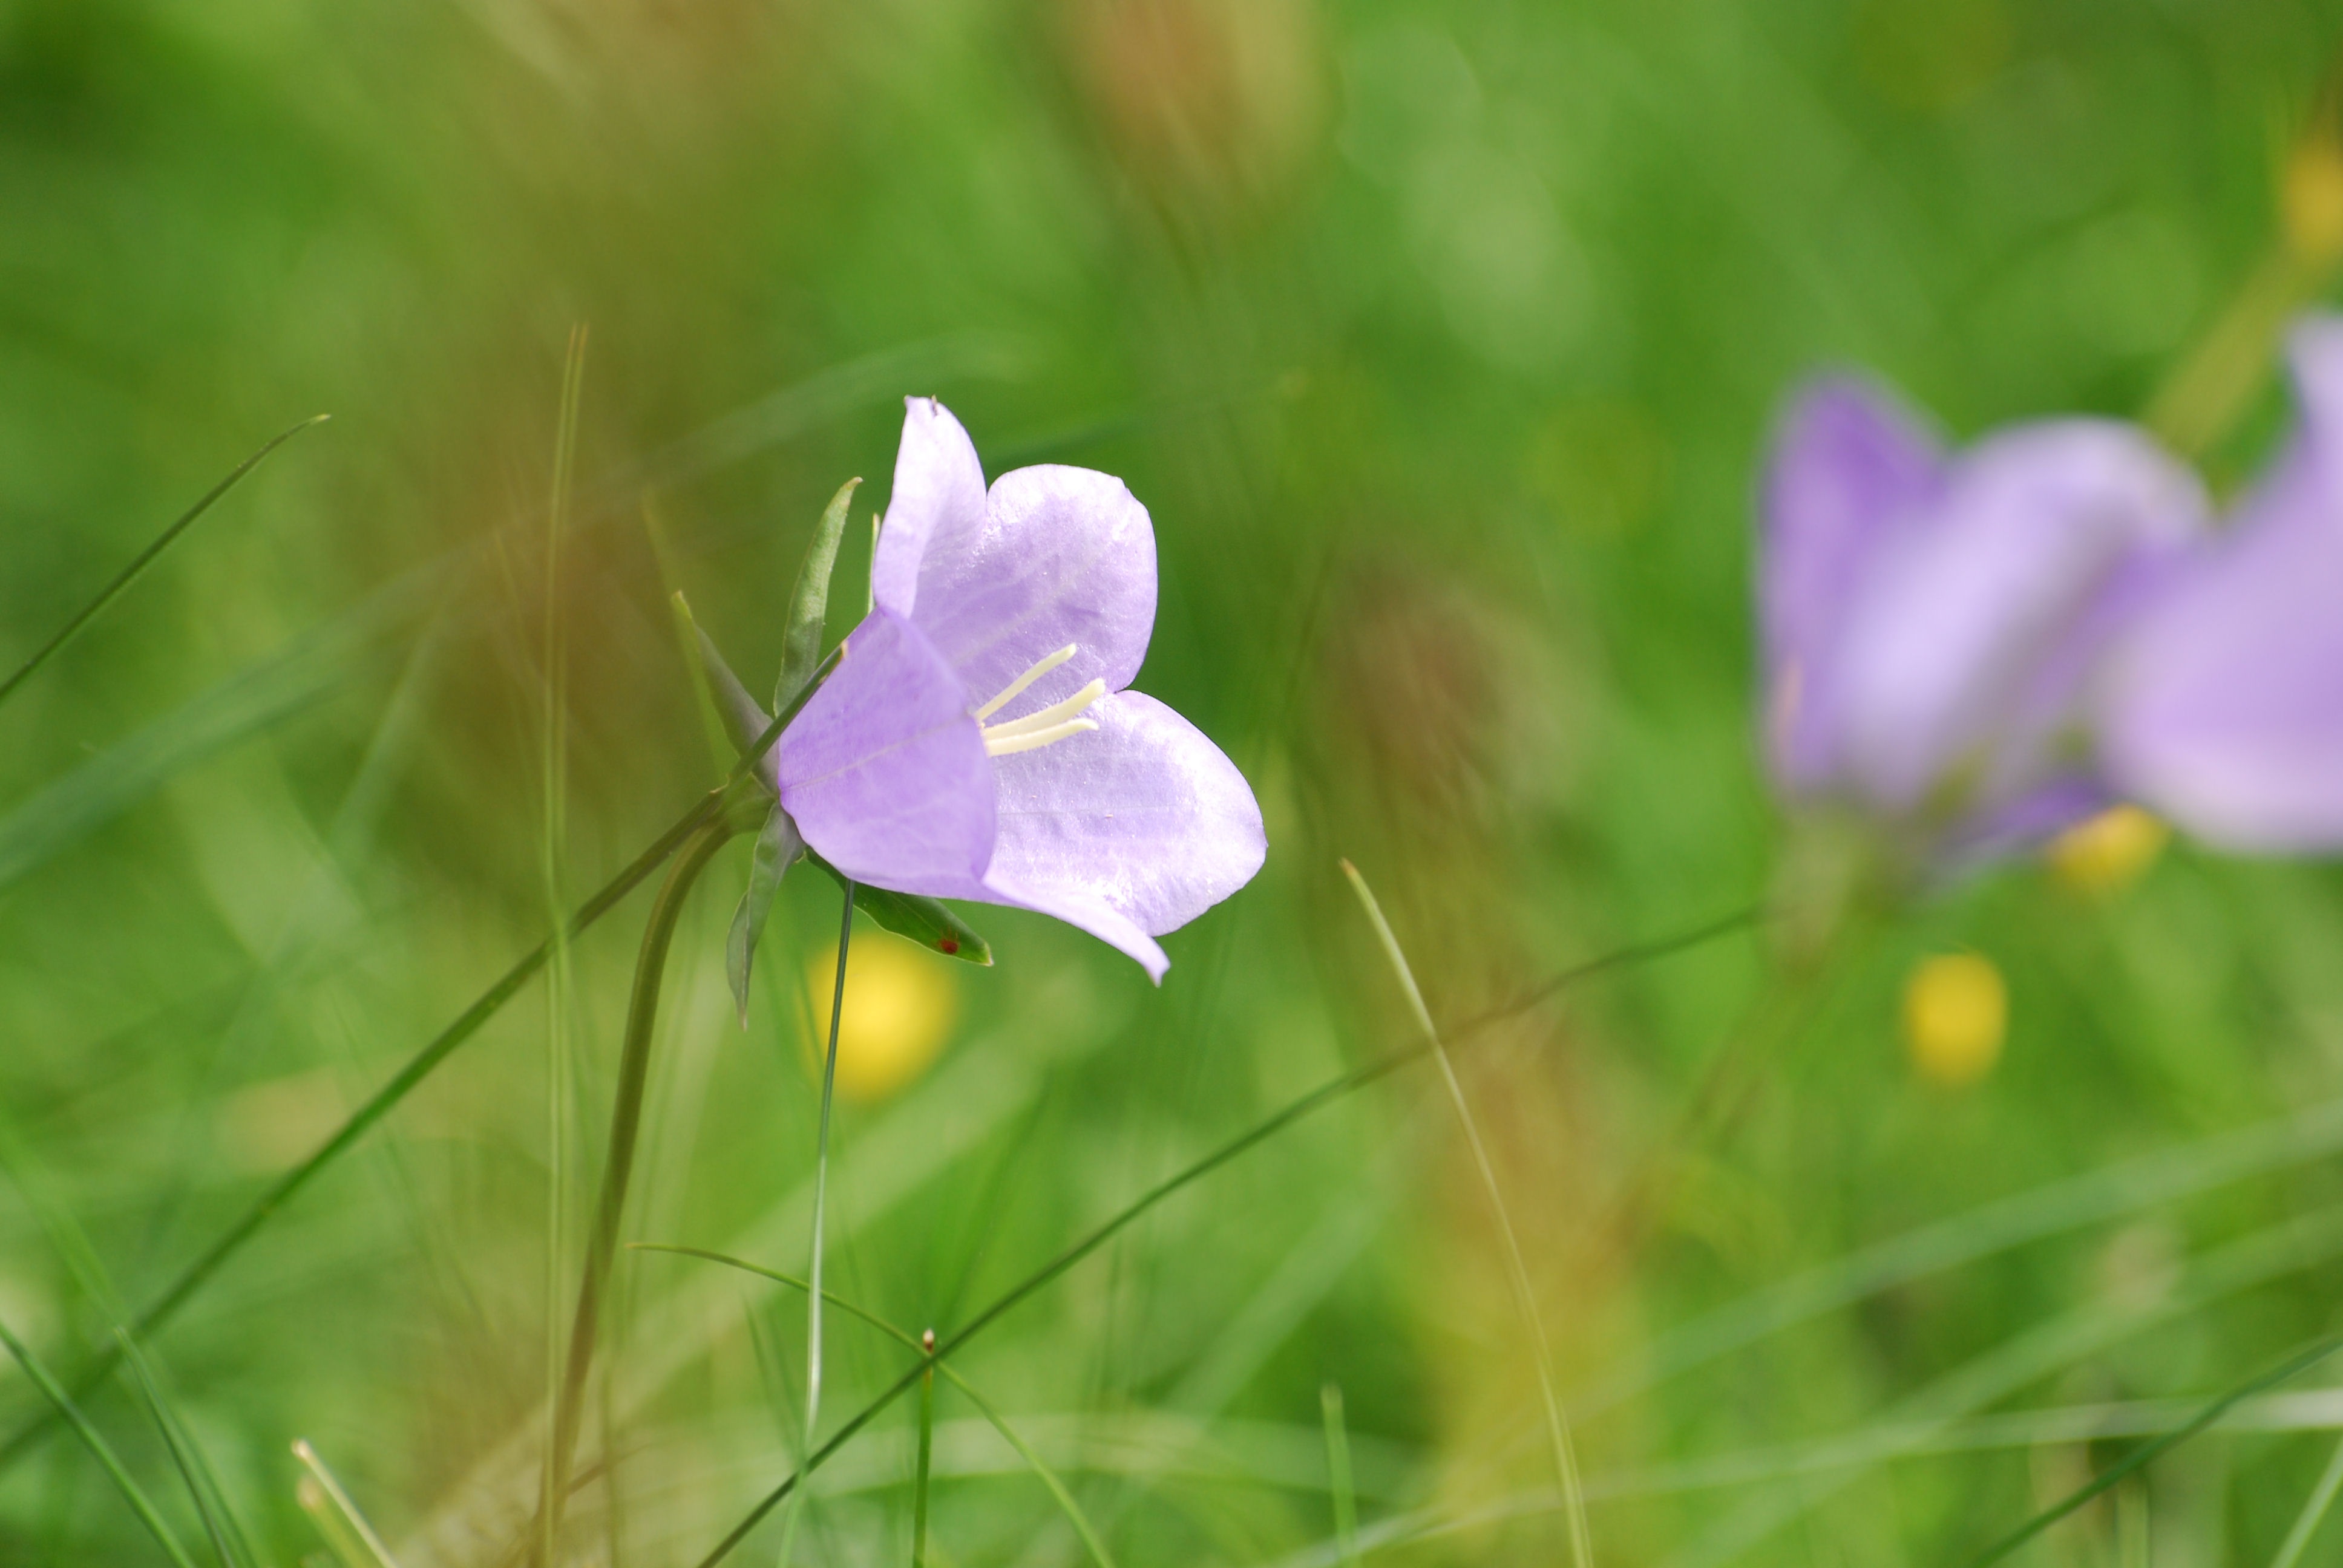
nature, plant, meadow, flower, petal, bloom, flora, wildflower, violet, delicate, bells, bellflower, macro photography, flowering plant, bellflower family, harebell, land plant, violet family